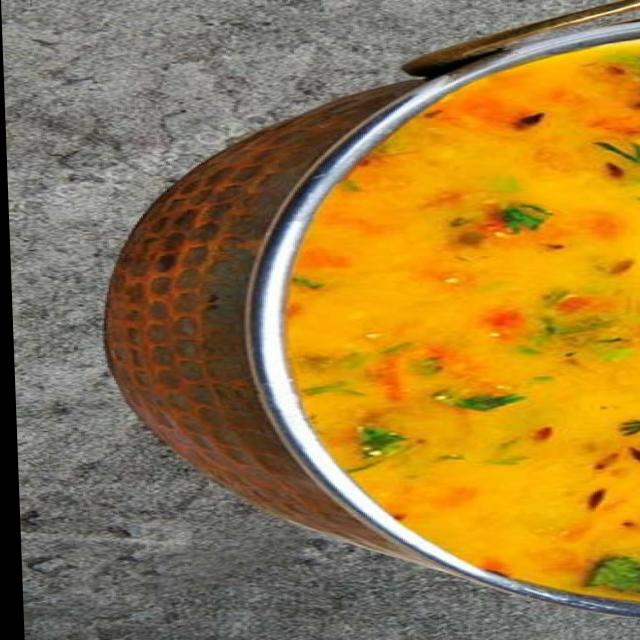
Dish: dal_makhani